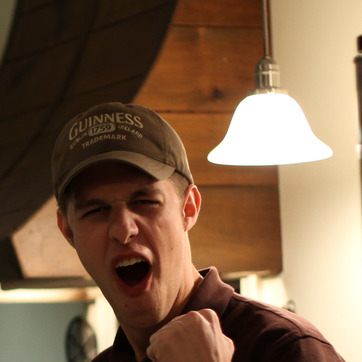
Material: hair